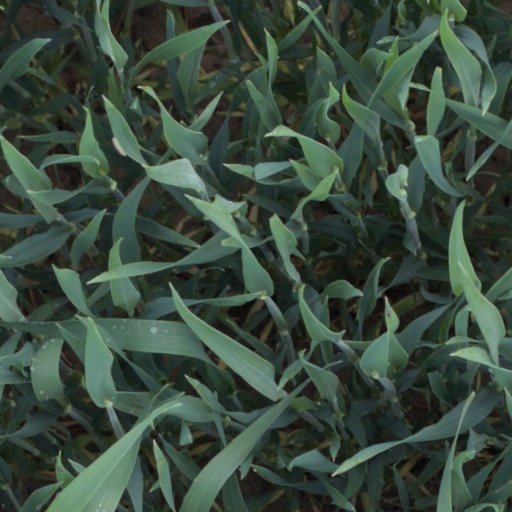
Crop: wheat